Ferdinand von Alten

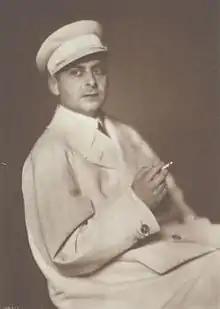

Ferdinand von Alten (born Baron von Lamezan auf Altenhofen; 13 April 1885 – 16 March 1933) was a Russian-German actor.